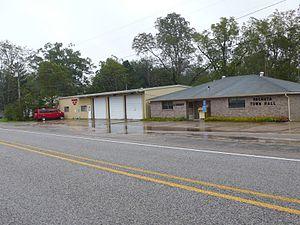
La ville de Pachuta est située dans le comté de Clarke, dans l’État du Mississippi, aux États-Unis. Sa population s’élevait à 261 habitants lors du recensement de 2010, estimée à 248 habitants en 2016.